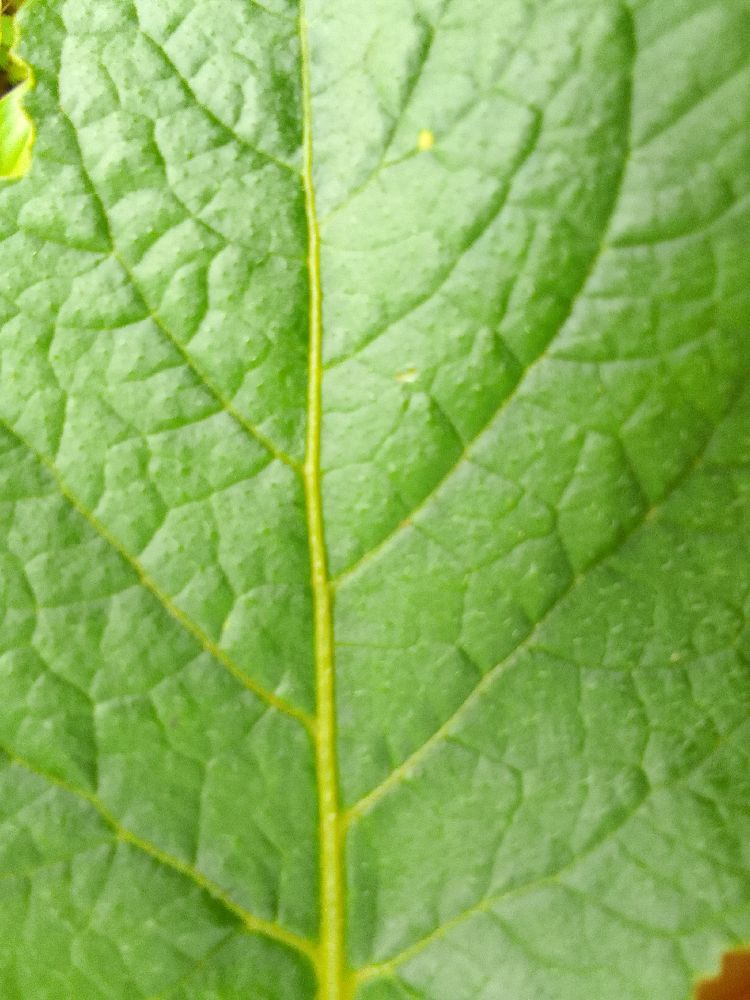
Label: Healthy